Peter Sagan

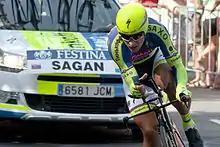
Sagan during the 2015 Tour de France

Sagan started the 2014 season at the Tour de San Luis, where he finished second on the final stage. He took second and third place stage finishes at the Dubai Tour, only to lose to Marcel Kittel on both occasions. Sagan finished second at Strade Bianche again, this time he was defeated by Michał Kwiatkowski. The two riders attacked with to go, but Kwiatkowski was stronger on the final climb towards the Piazza del Campo. At Tirreno–Adriatico Sagan won a stage and the points classification, before he finished tenth in Milan–San Remo, despite being considered one of pre-race favourites. He then went on to win E3 Harelbeke and finished third in Gent–Wevelgem. Sagan's next attempt to win his first monument was at the Tour of Flanders, but he finished 16th. A week later Sagan competed at Paris–Roubaix, where he finished 6th.